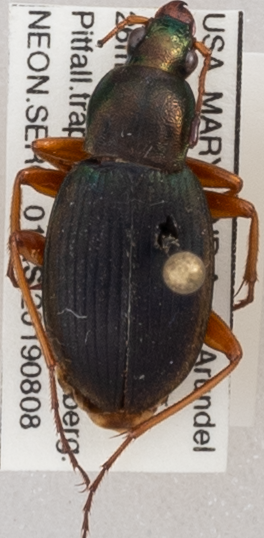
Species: Chlaenius aestivus
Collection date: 2019-08-08
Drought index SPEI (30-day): -0.46
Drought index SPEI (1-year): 1.28
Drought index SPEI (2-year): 1.69